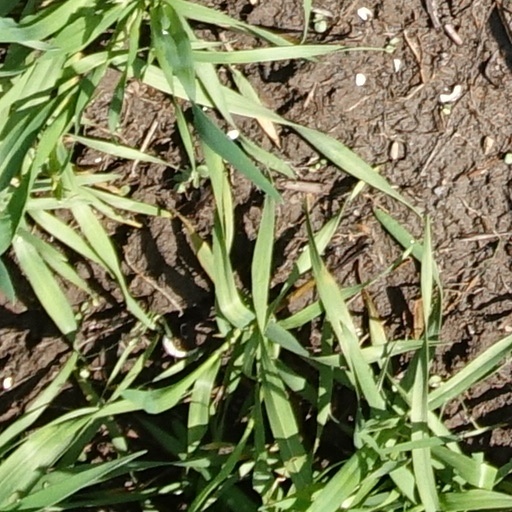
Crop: wheat